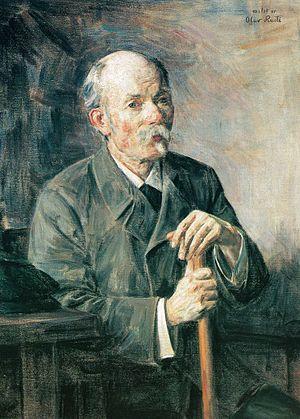
Arne Garborg, né le 25 janvier 1851 à Thime, aujourd'hui Time dans la plaine littorale du Rogaland en Norvège et mort à Asker, près d'Oslo le 14 janvier 1924, est un écrivain norvégien.